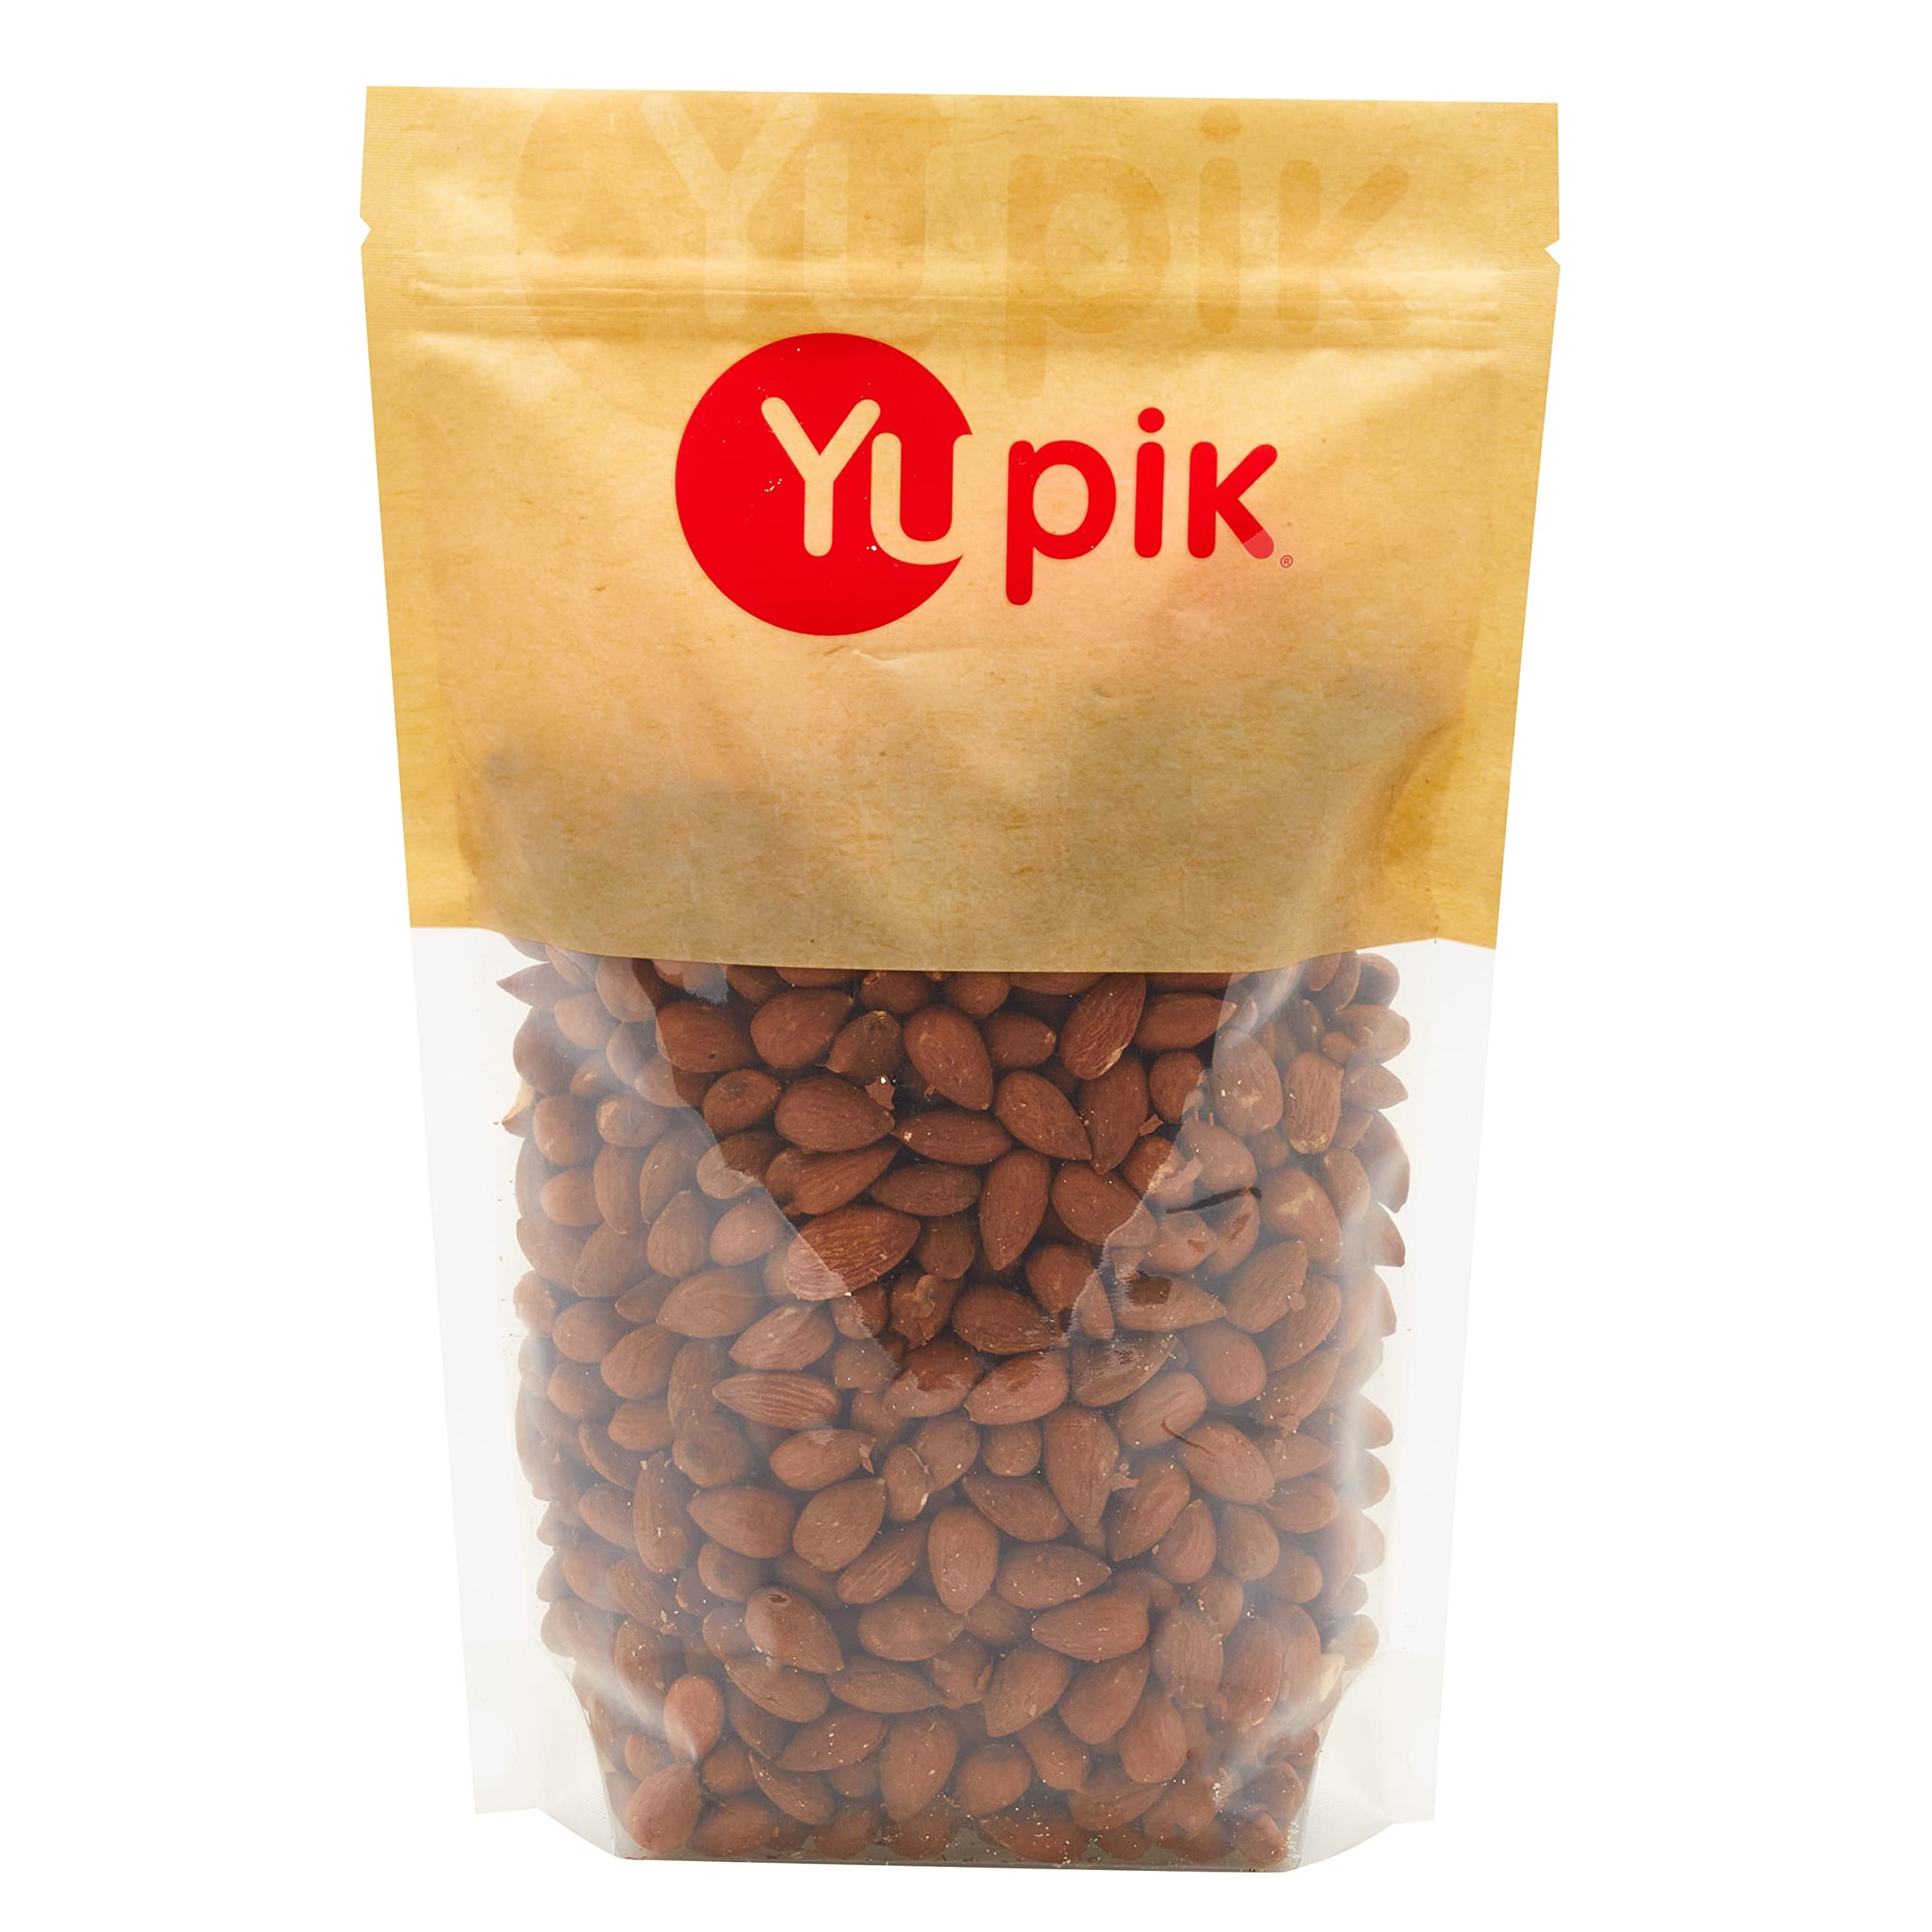
Item Name: Yupik Roasted Unsalted Almonds, 2.2 lb (35.2 oz), Gluten-free, Kosher, Vegan, Whole Nuts, No Added Salt, Lightly Roasted, Crunchy, Source of Fiber, Healthy Snacks
Bullet Point 1: Whole roasted almonds, unseasoned
Bullet Point 2: Good source of protein, fiber, iron, and calcium
Bullet Point 3: Crunchy savory snack
Bullet Point 4: Perfect snack for BBQ, game night and family night
Bullet Point 5: Ideal as a crunchy topping on salads and more
Value: 35.2
Unit: Ounce

Price: 29.5